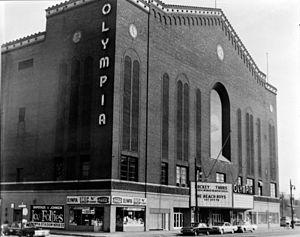
Les Red Wings de Détroit sont une franchise professionnelle de hockey sur glace des États-Unis. Ils évoluent dans le championnat principal d'Amérique du Nord : la Ligue nationale de hockey. Les Red Wings – littéralement en français les « Ailes Rouges » – font partie de l'Association de l'Est dans la Division Atlantique.
L’Olympia Stadium, connu aussi sous le nom de Detroit Olympia et surnommé The Old Red Barn, est l'ancienne salle multi-sport de la ville de Détroit.